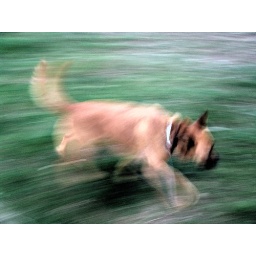
bailey running in grass